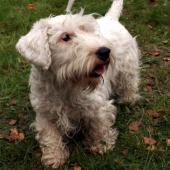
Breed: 211-n000058-Sealyham_terrier